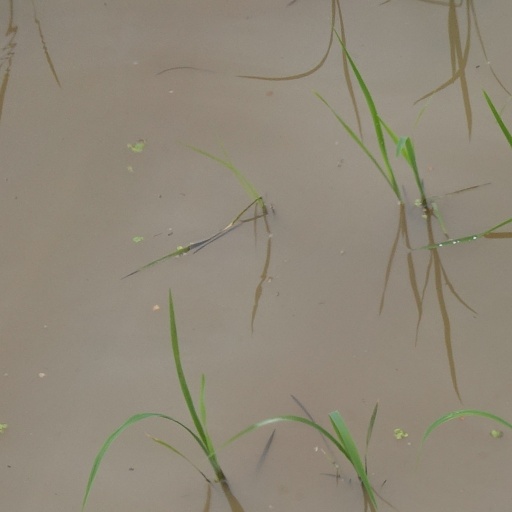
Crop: rice